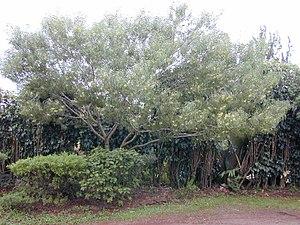
La liste des espèces du genre Acacia présentée ci-après est celle du genre Acacia sensu stricto. En effet, plusieurs analyses cladistiques ont montré que le genre Acacia sensu lato n'est pas monophylétique.